OtherOS

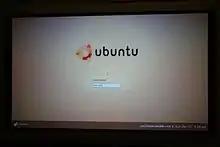
Ubuntu 6.10 on a PS3

Some versions of Ubuntu up to the release 10.10 have been ported to the PS3 platform. The installer cannot run in Live mode when running in 480i or 480p video resolutions, but it offers a text-based installer that installs fully functional Ubuntu. It is possible to mount an external USB hard drive as the home folder during install.